Khazʽal Ibn Jabir

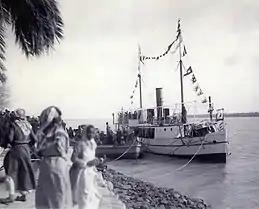
The Khaz'aliyah Yacht, where Khaz'al was Kidnapped, near "Qasr Al-Failiyah" (Failiyah Palace) in Mohammerah

Although never a part of the British Empire, the Persian Gulf had been effectively incorporated into the British imperial system since the early 19th century. The conclusion of treaties and agreements with the region's various tribal rulers was one of the central means by which Britain enforced its hegemonic presence, and Khaz’al was no exception to this trend.